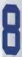
Number: 8